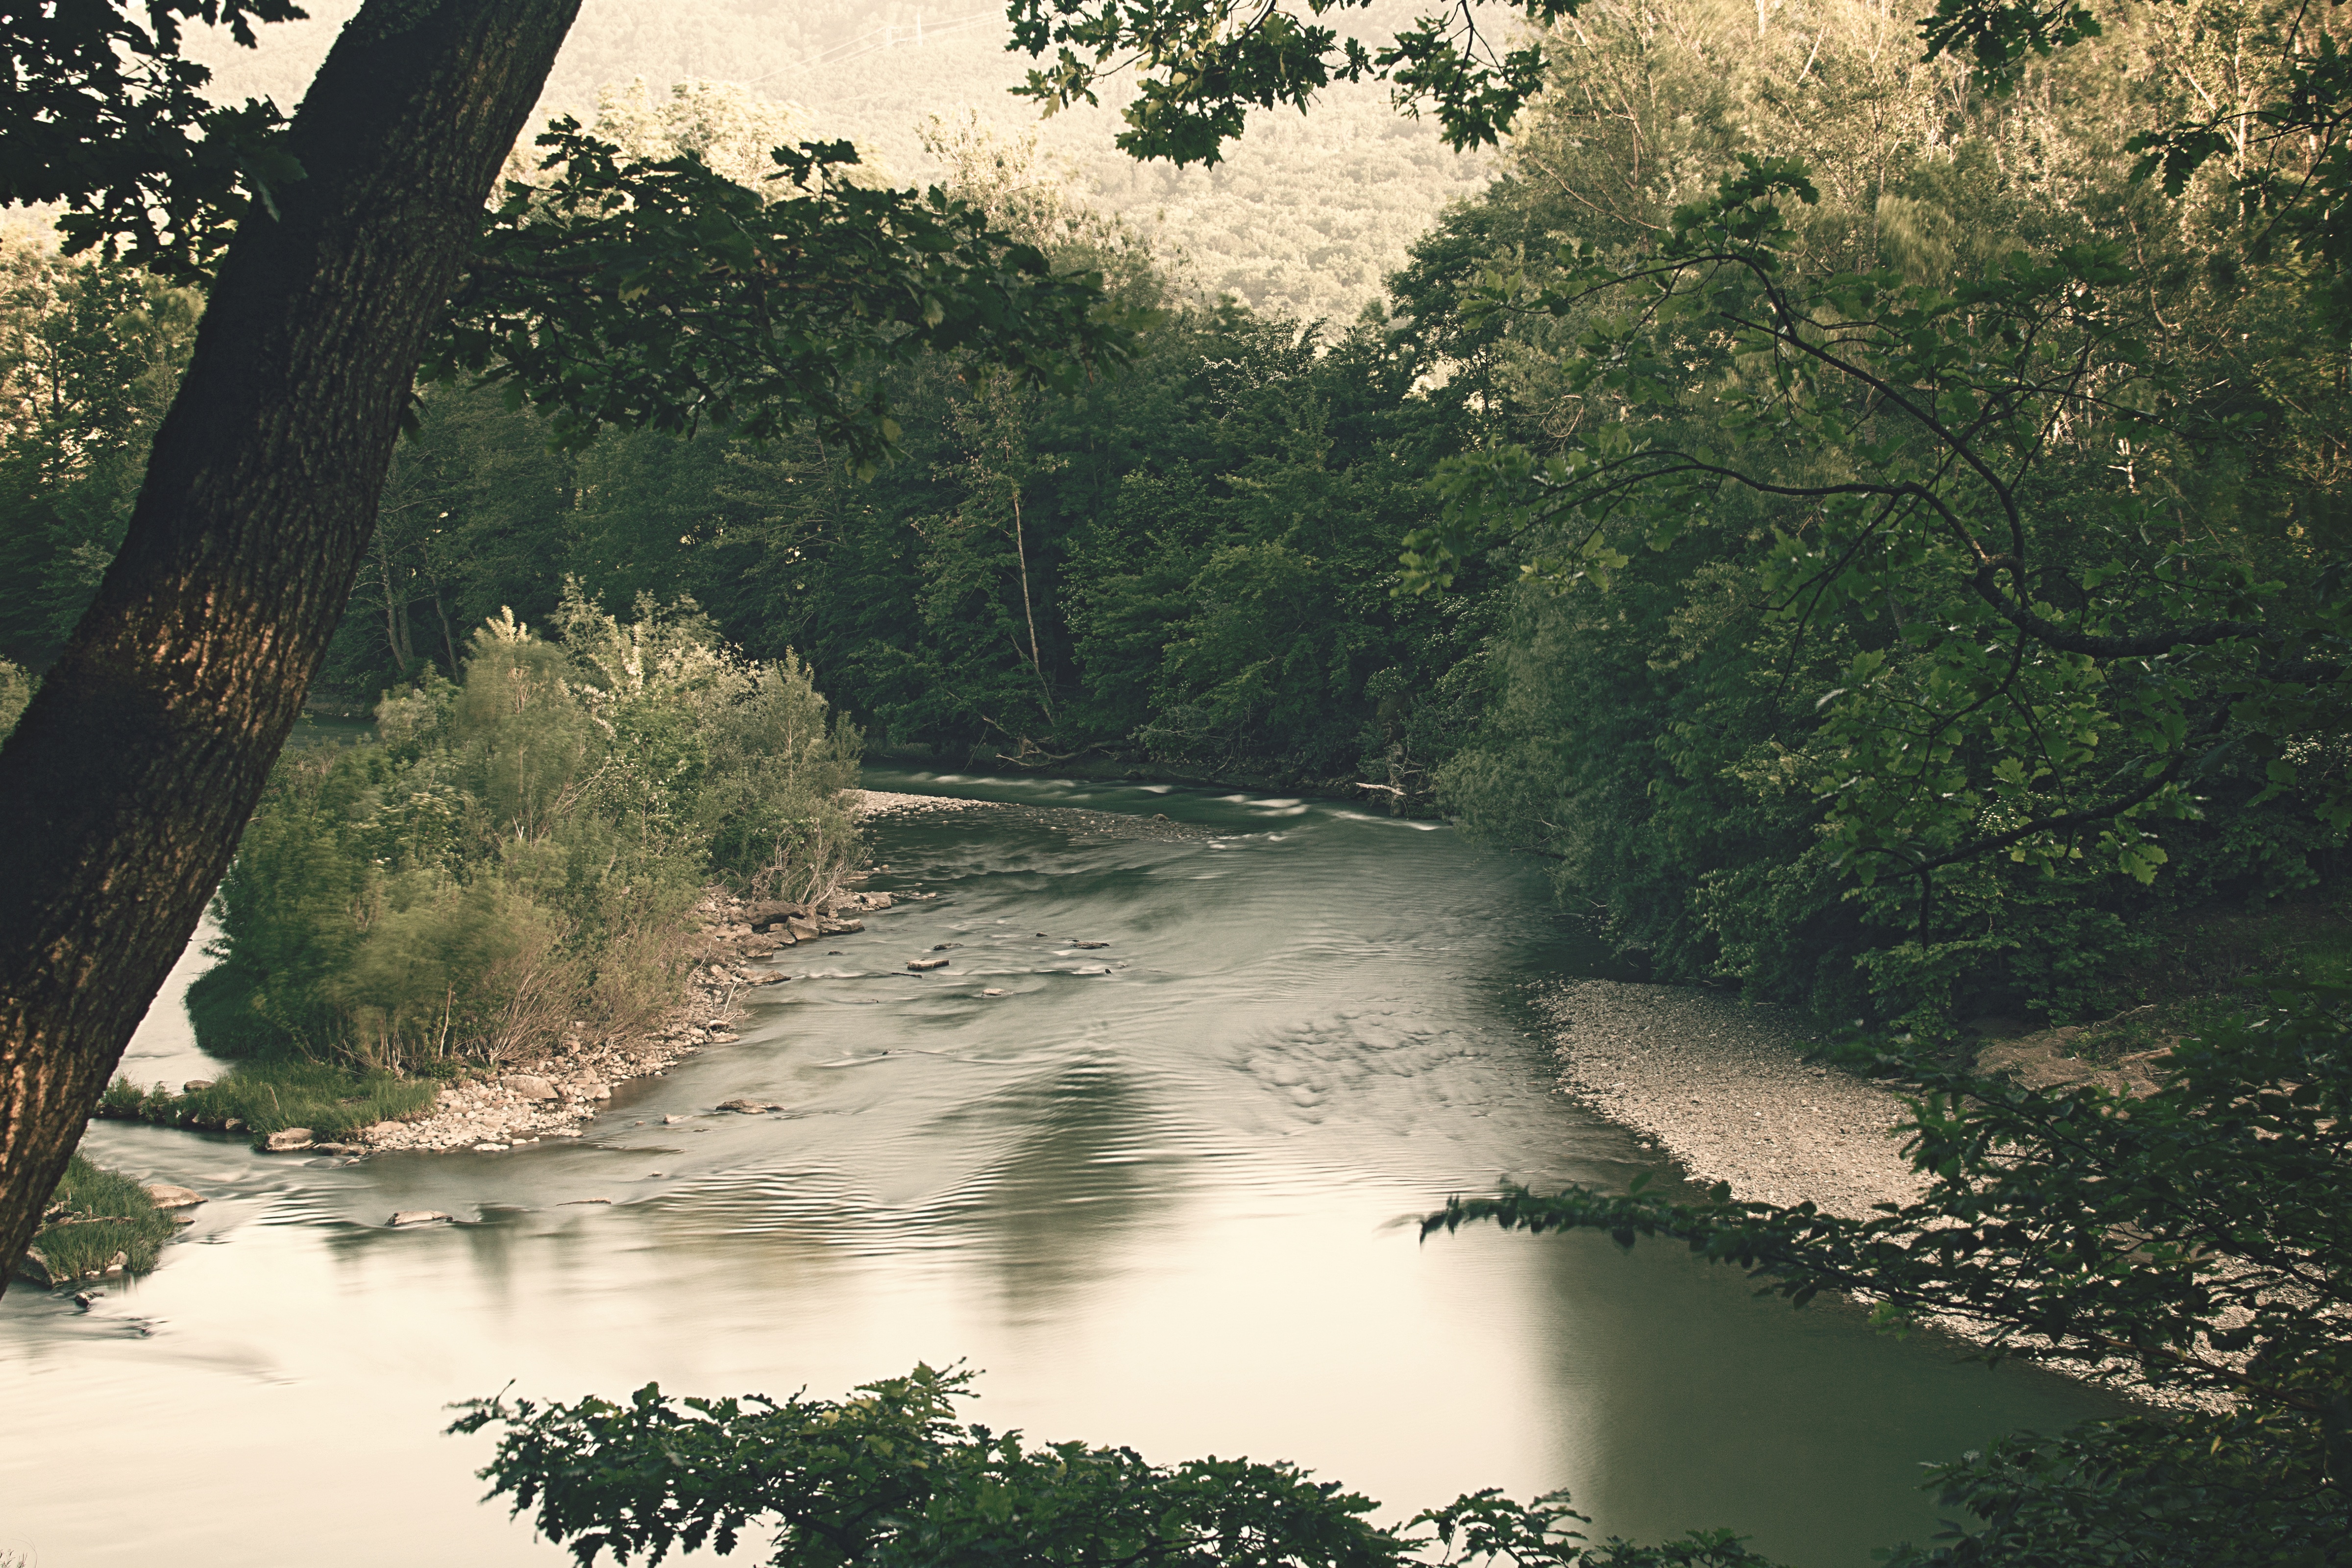
landscape, tree, water, nature, forest, wilderness, leaf, lake, river, pond, stream, reflection, jungle, body of water, habitat, natural environment, atmospheric phenomenon, woody plant